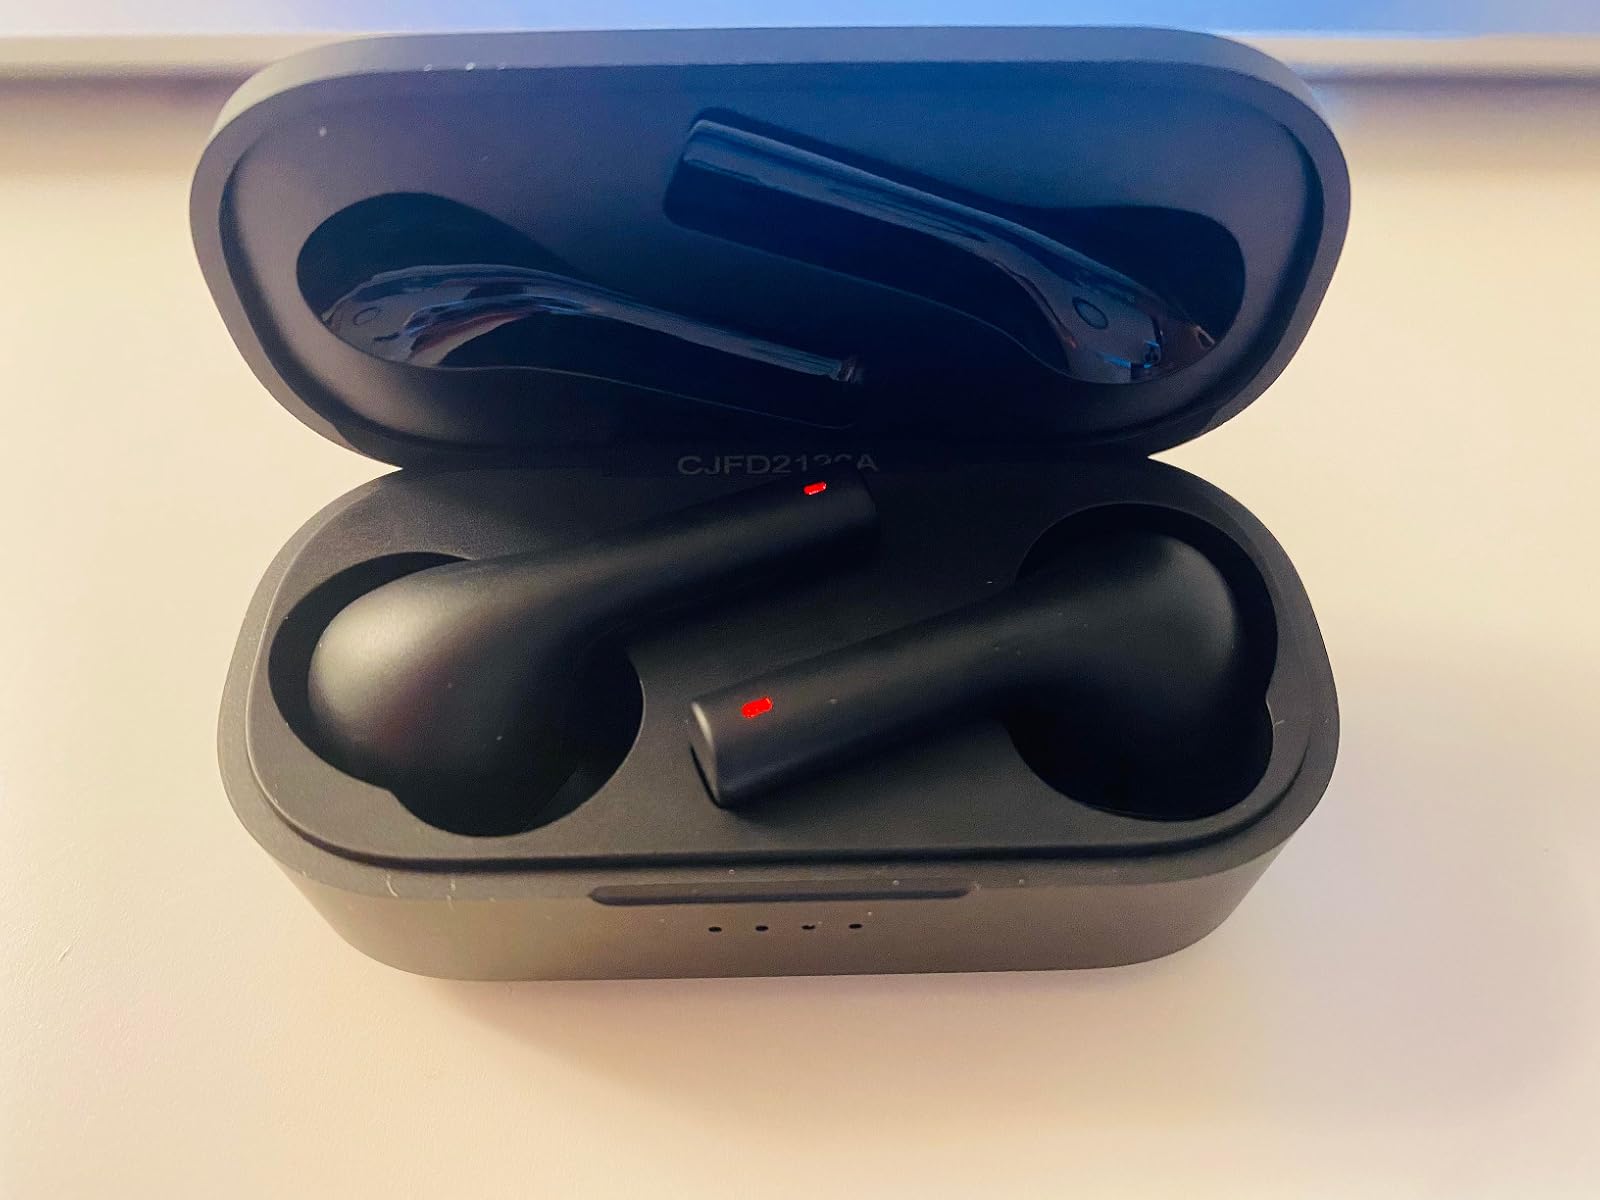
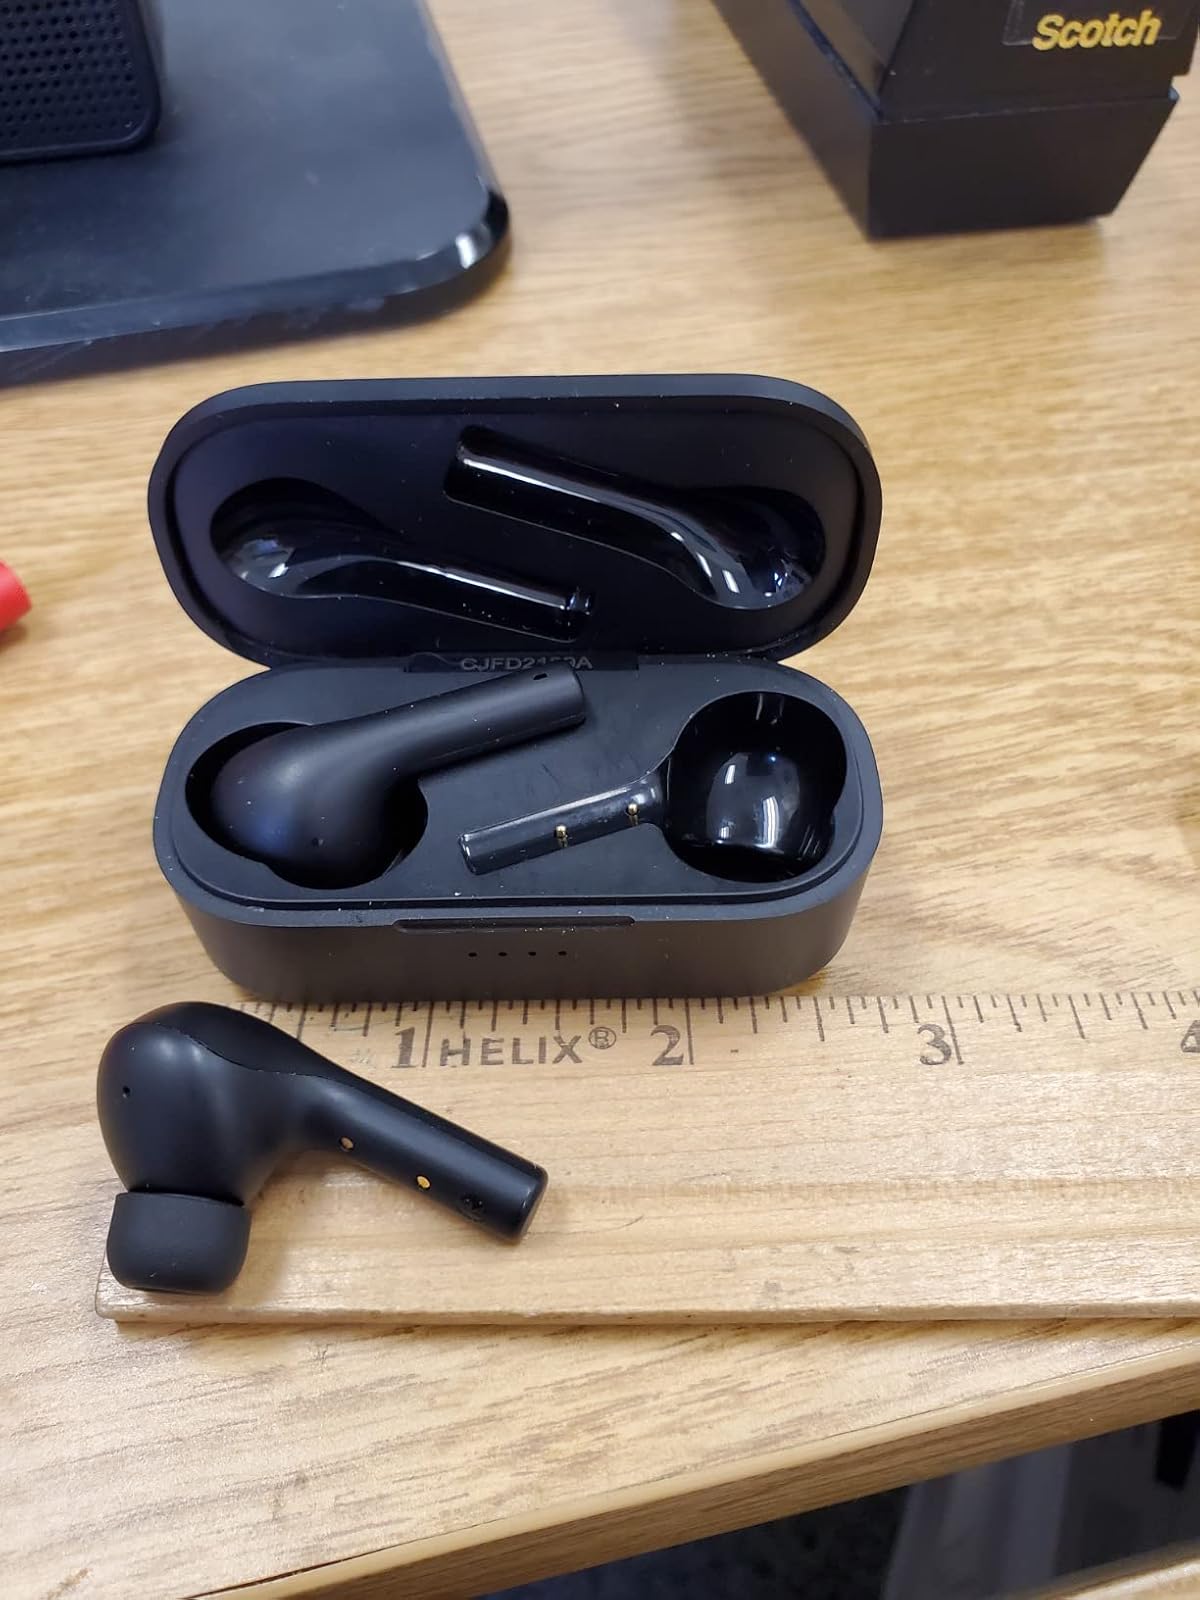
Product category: earbuds
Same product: yes